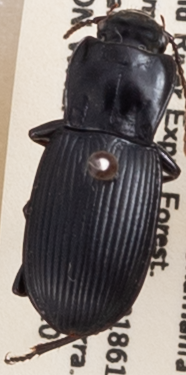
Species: Pterostichus herculaneus
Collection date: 2019-09-10
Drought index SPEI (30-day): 0.412
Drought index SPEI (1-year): -1.45
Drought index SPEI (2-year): -1.623